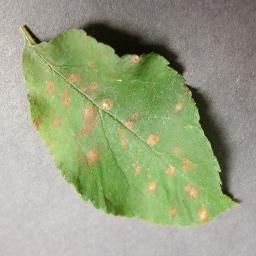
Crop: apple
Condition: cedar_rust